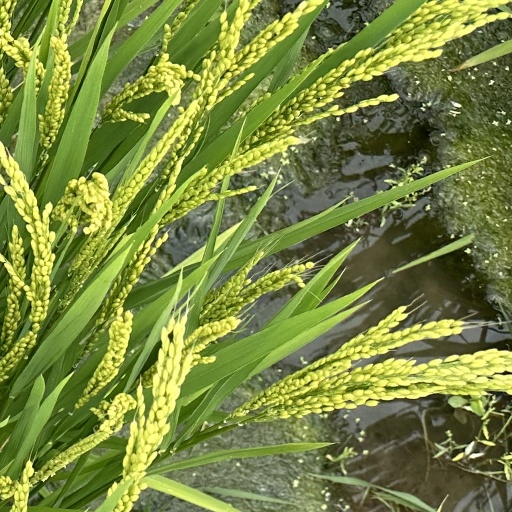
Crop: rice